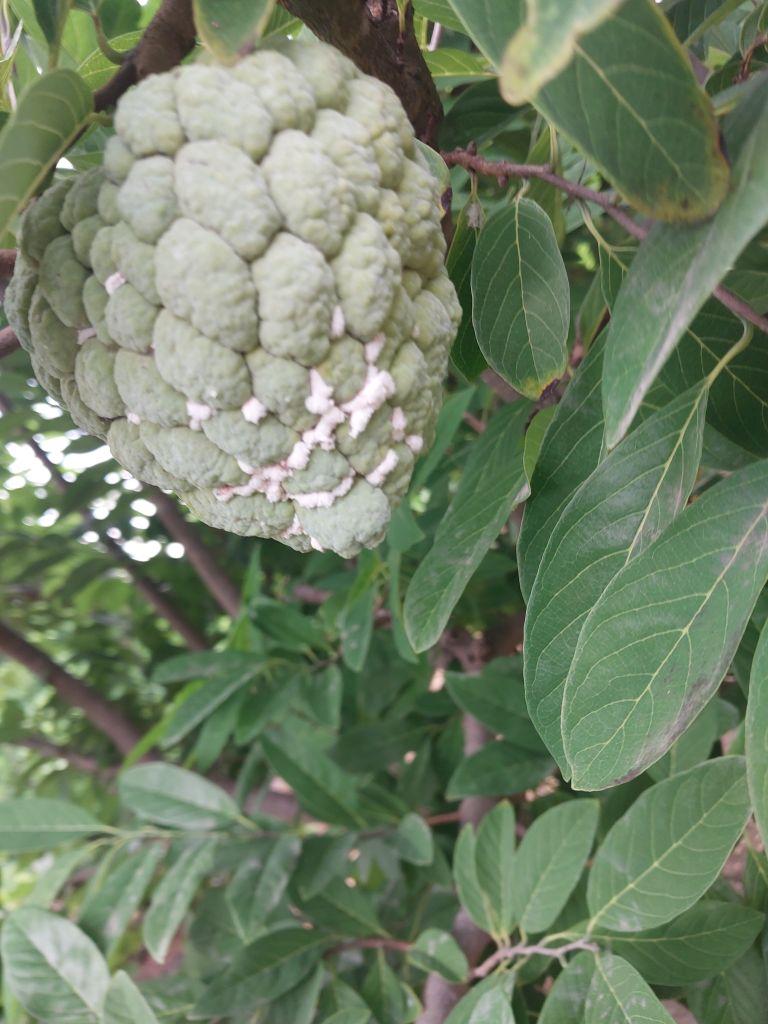
Disease label: Mealy Bug